Entailment (Hungary)

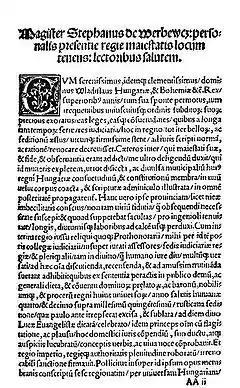
Werbőczy's preface to the first edition of the Tripartitum

Entailment (ius aviticum, Ősiség, Aviticitas) was an act that did not allow the selling of the land rendering it (i.e. the estate) inalienable. This was observed in the Hungarian Kingdom from 1351 (King Louis I) until 1848. Széchenyi's Credit ("Hitel",1830), among other things (e.g. Fiscalitas/háramlási jog/escheat), mainly revolved around this.